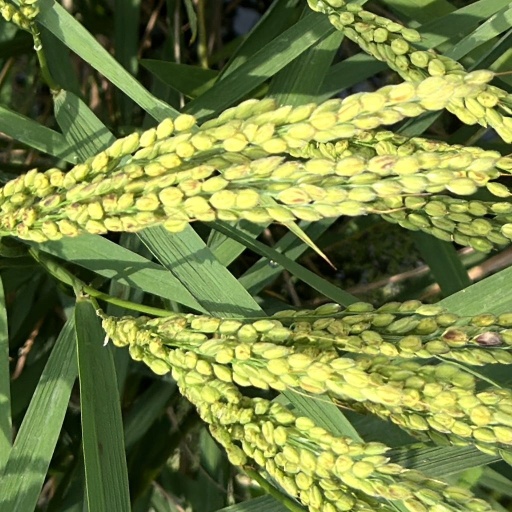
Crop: rice